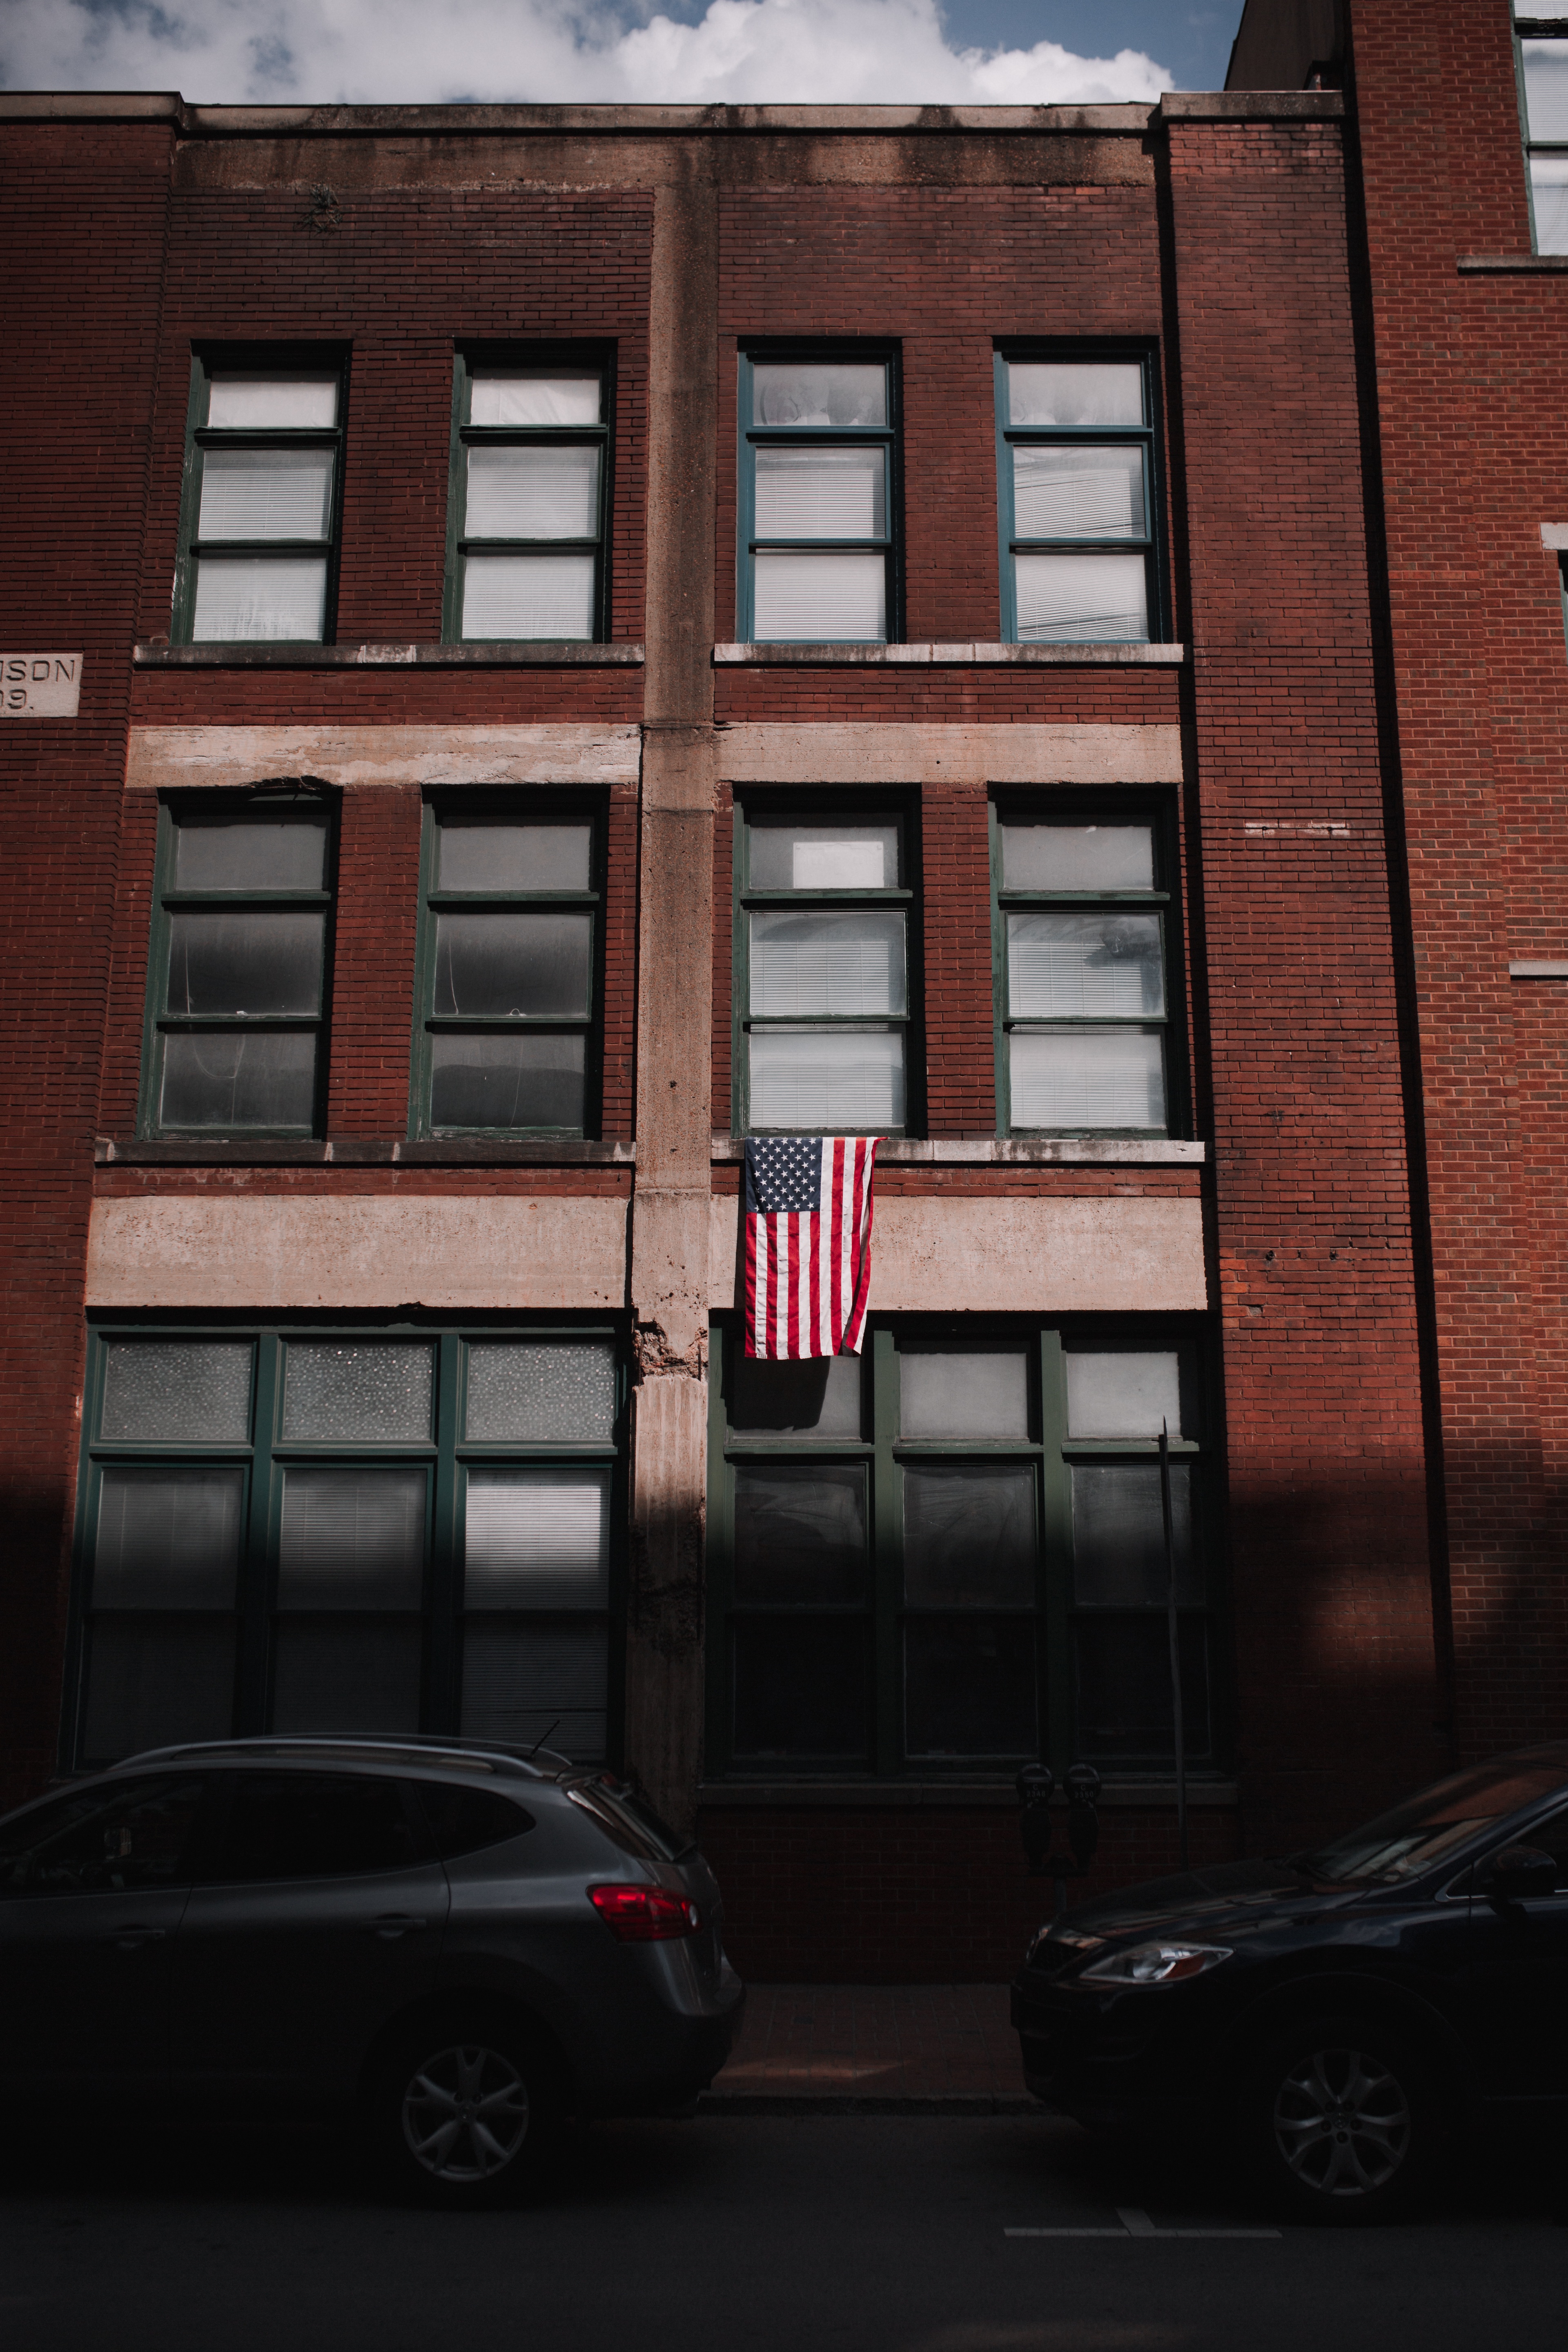
architecture, street, house, window, downtown, color, facade, design, shape, urban area